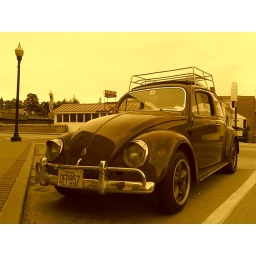
playing with the settings on my cell phone red arrow diner in the back ground